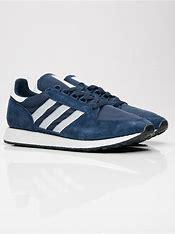
Brand: Adidas
Model: Forest Grove